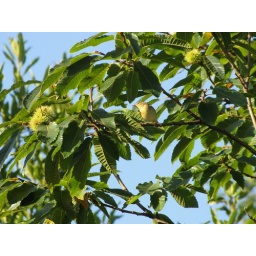
My latest friend... he was always in the chestnut tree around my house in the holidays...